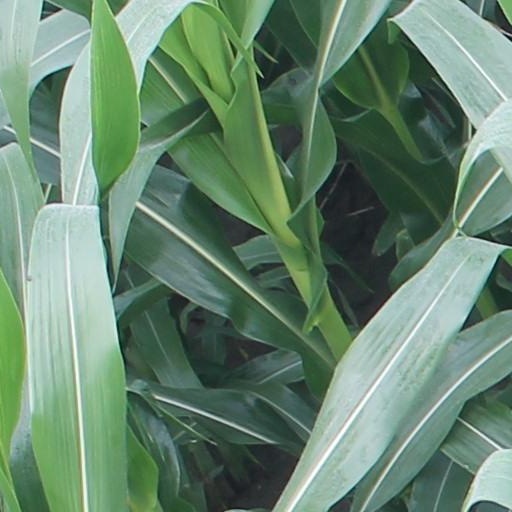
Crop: maize; corn